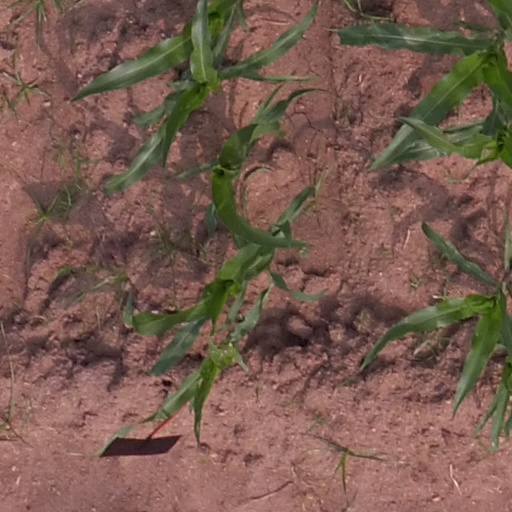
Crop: maize; corn